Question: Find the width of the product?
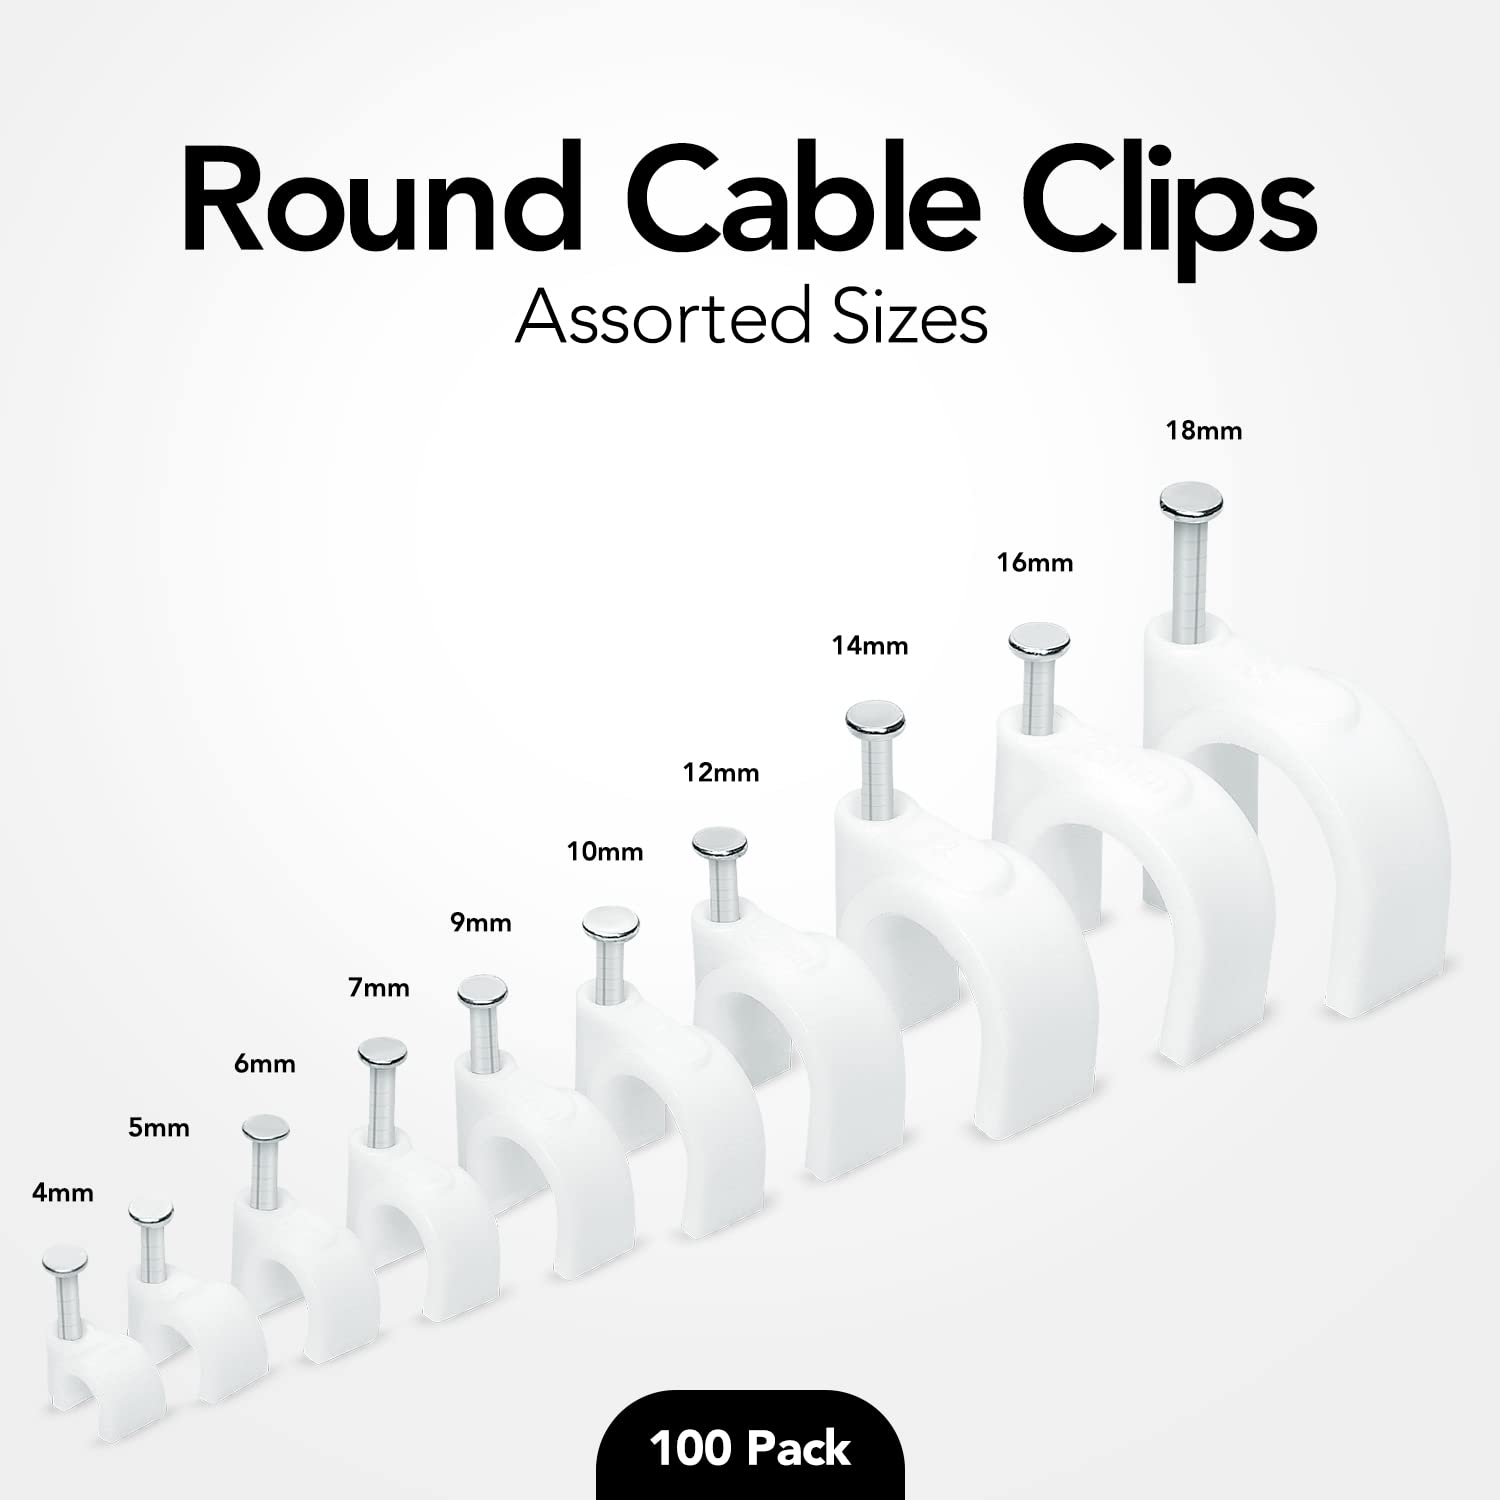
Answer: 16.0 millimetre